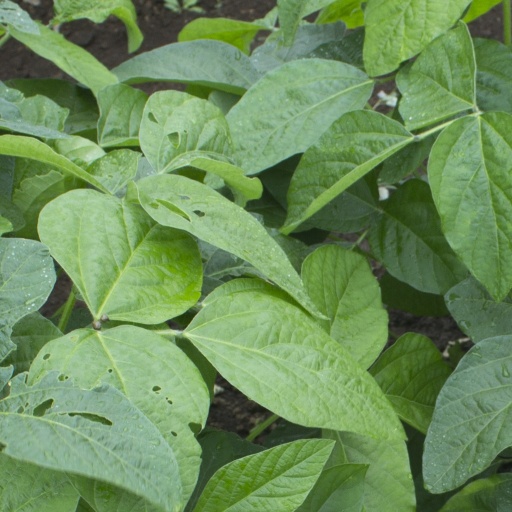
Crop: soybean